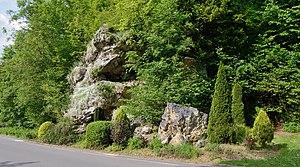
Lasauvage, Luxembourg